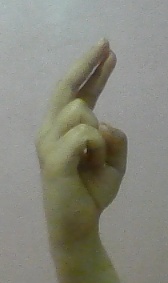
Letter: zay